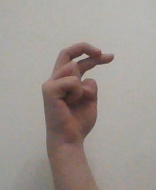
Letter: zay